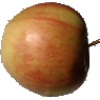
Label: Apple Red 2